Homer-Center School District

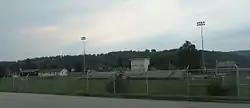
Memorial Field, home of Homer-Center athletics.

Elementary-level athletics teams are operated by the Homer City Area Athletic Booster Club (HCAABC), a local non-profit organization. The HCAABC sponsors football, baseball, softball, and basketball teams are nicknamed the "Homer City Bears."